Church Missions House

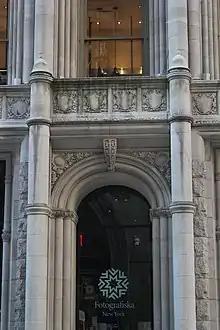
Secondary entrance to Fotografiska New York from 22nd Street

Four alternative plans for a seven-story Missions House were presented to the Society's Board of Missions in September 1889. Church architect Robert W. Gibson was asked to review the plans. The following month, the Board of Missions approved the project. The winning plan was likely Stent's entry, published in the journal "Spirit of Missions" in December 1889. Stent's design was narrower than what was ultimately built, but the general design was almost the same. The Society sought to raise $200,000 for the building's construction through subscription. Over half of the total amount, $110,000, was raised by March 1890. The subscription was completed with two $50,000 donations from the Edson family that May.